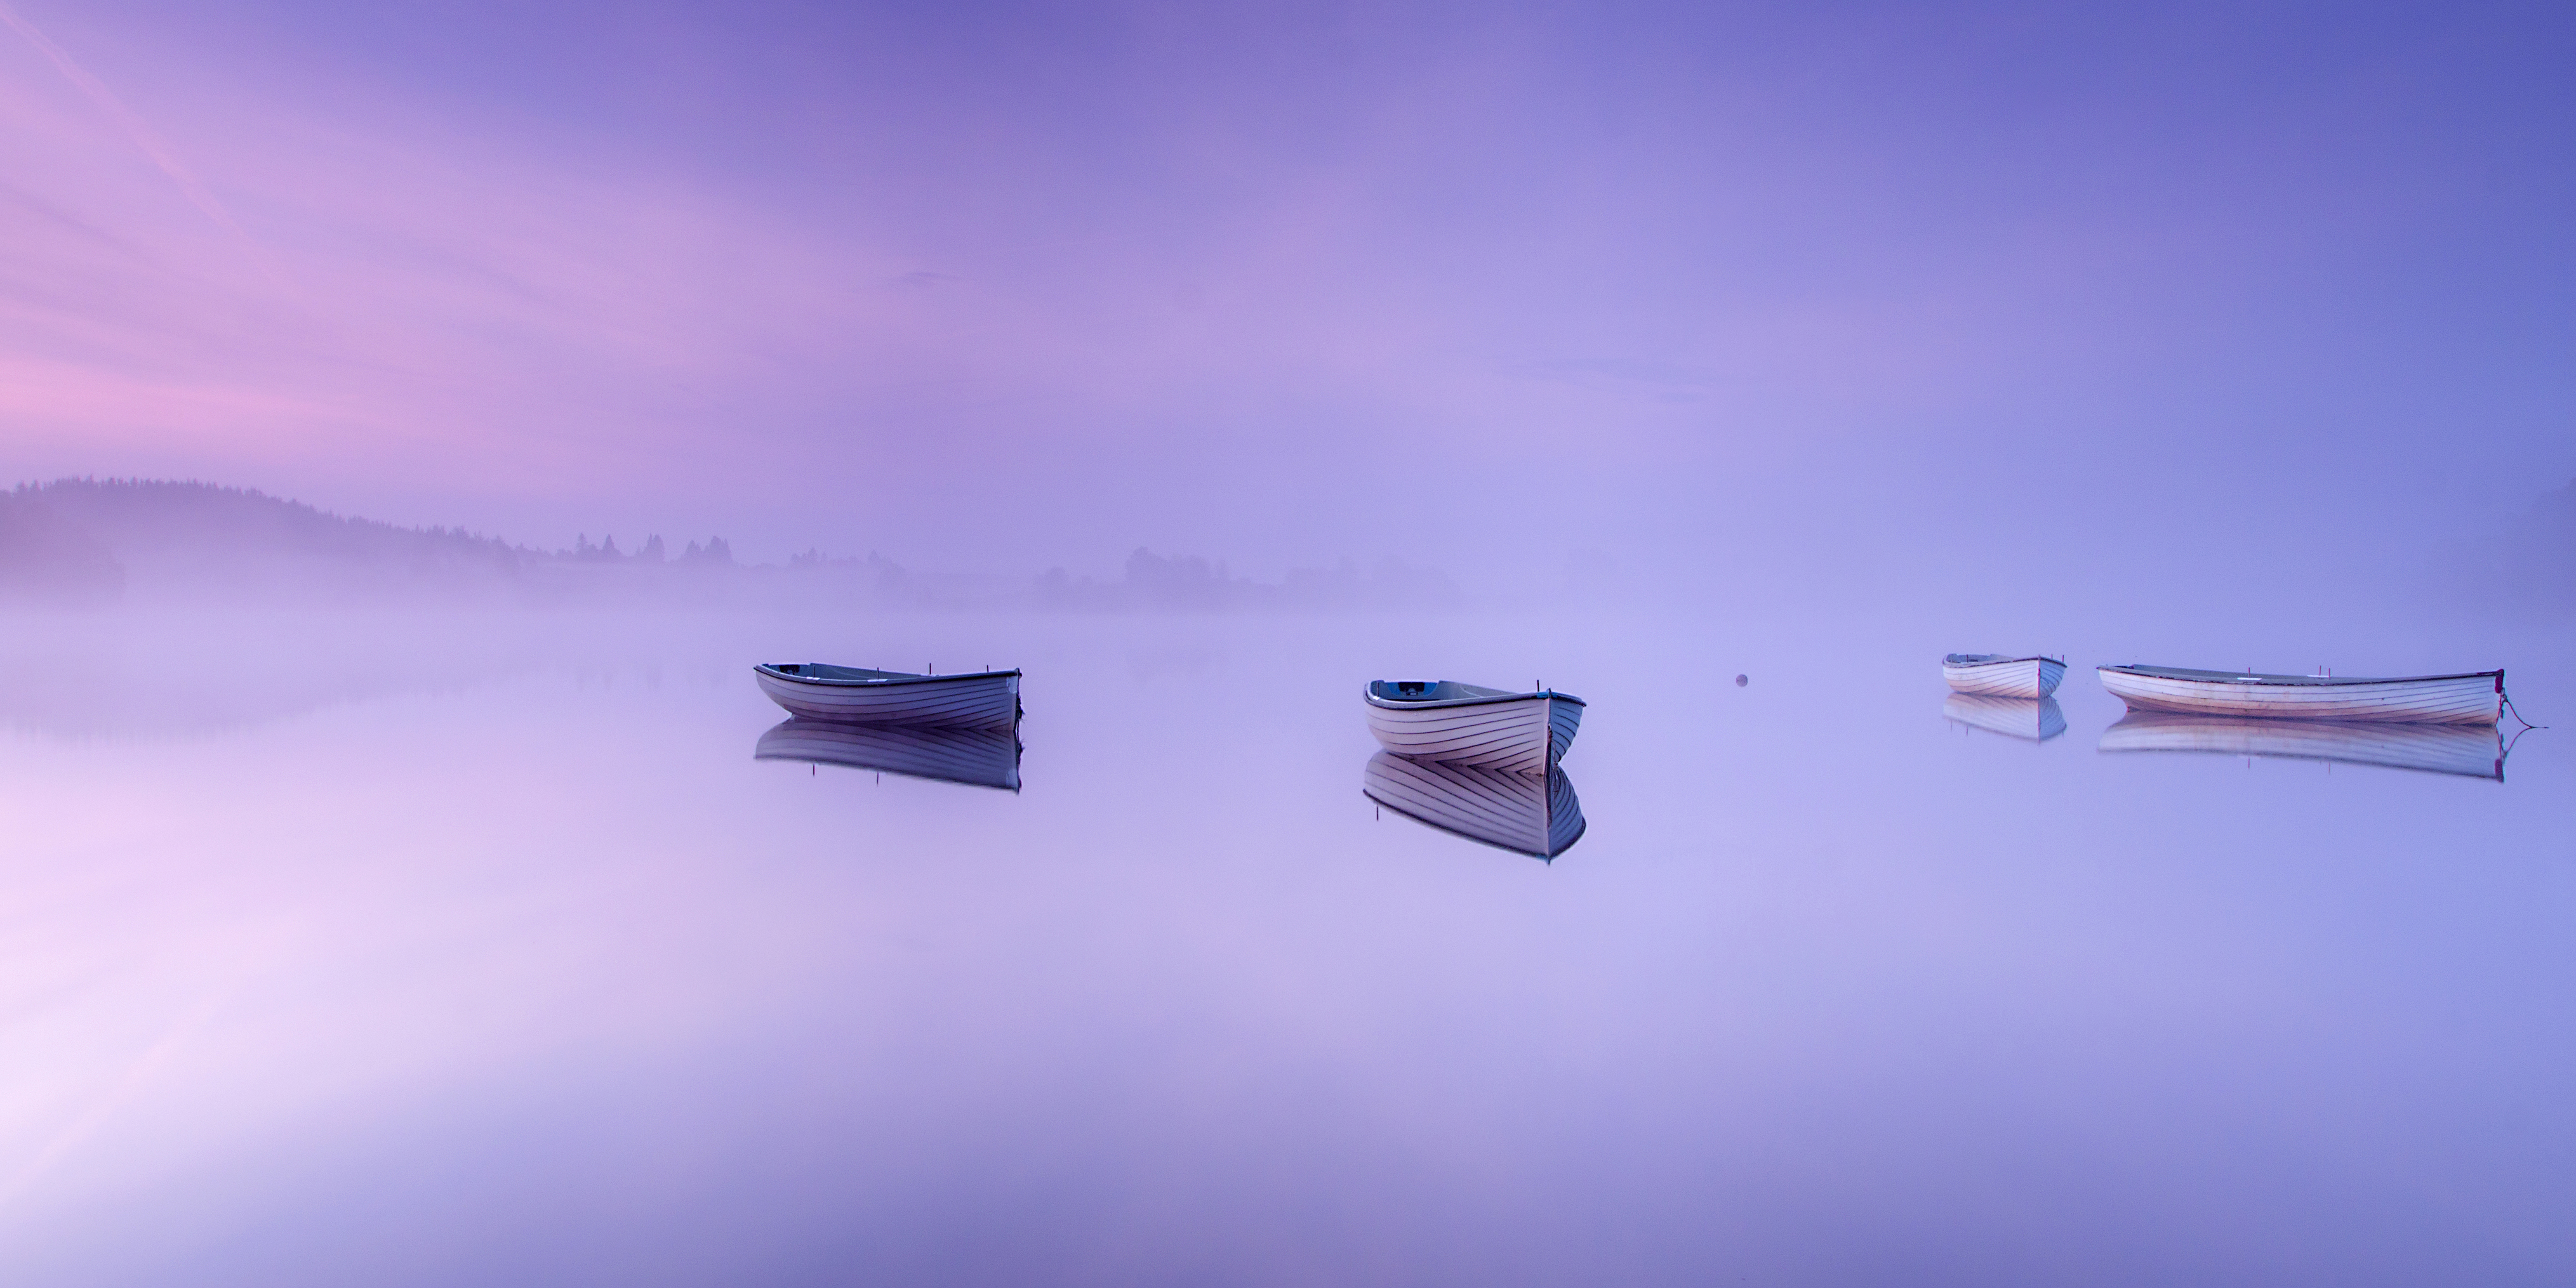
landscape, wing, cloud, sky, mist, atmosphere, airplane, aircraft, vehicle, aviation, flight, peaceful, calm, blue, scotland, morningmist, trossachs, rowingboat, lochrusky, screenshot, atmosphere of earth, computer wallpaper